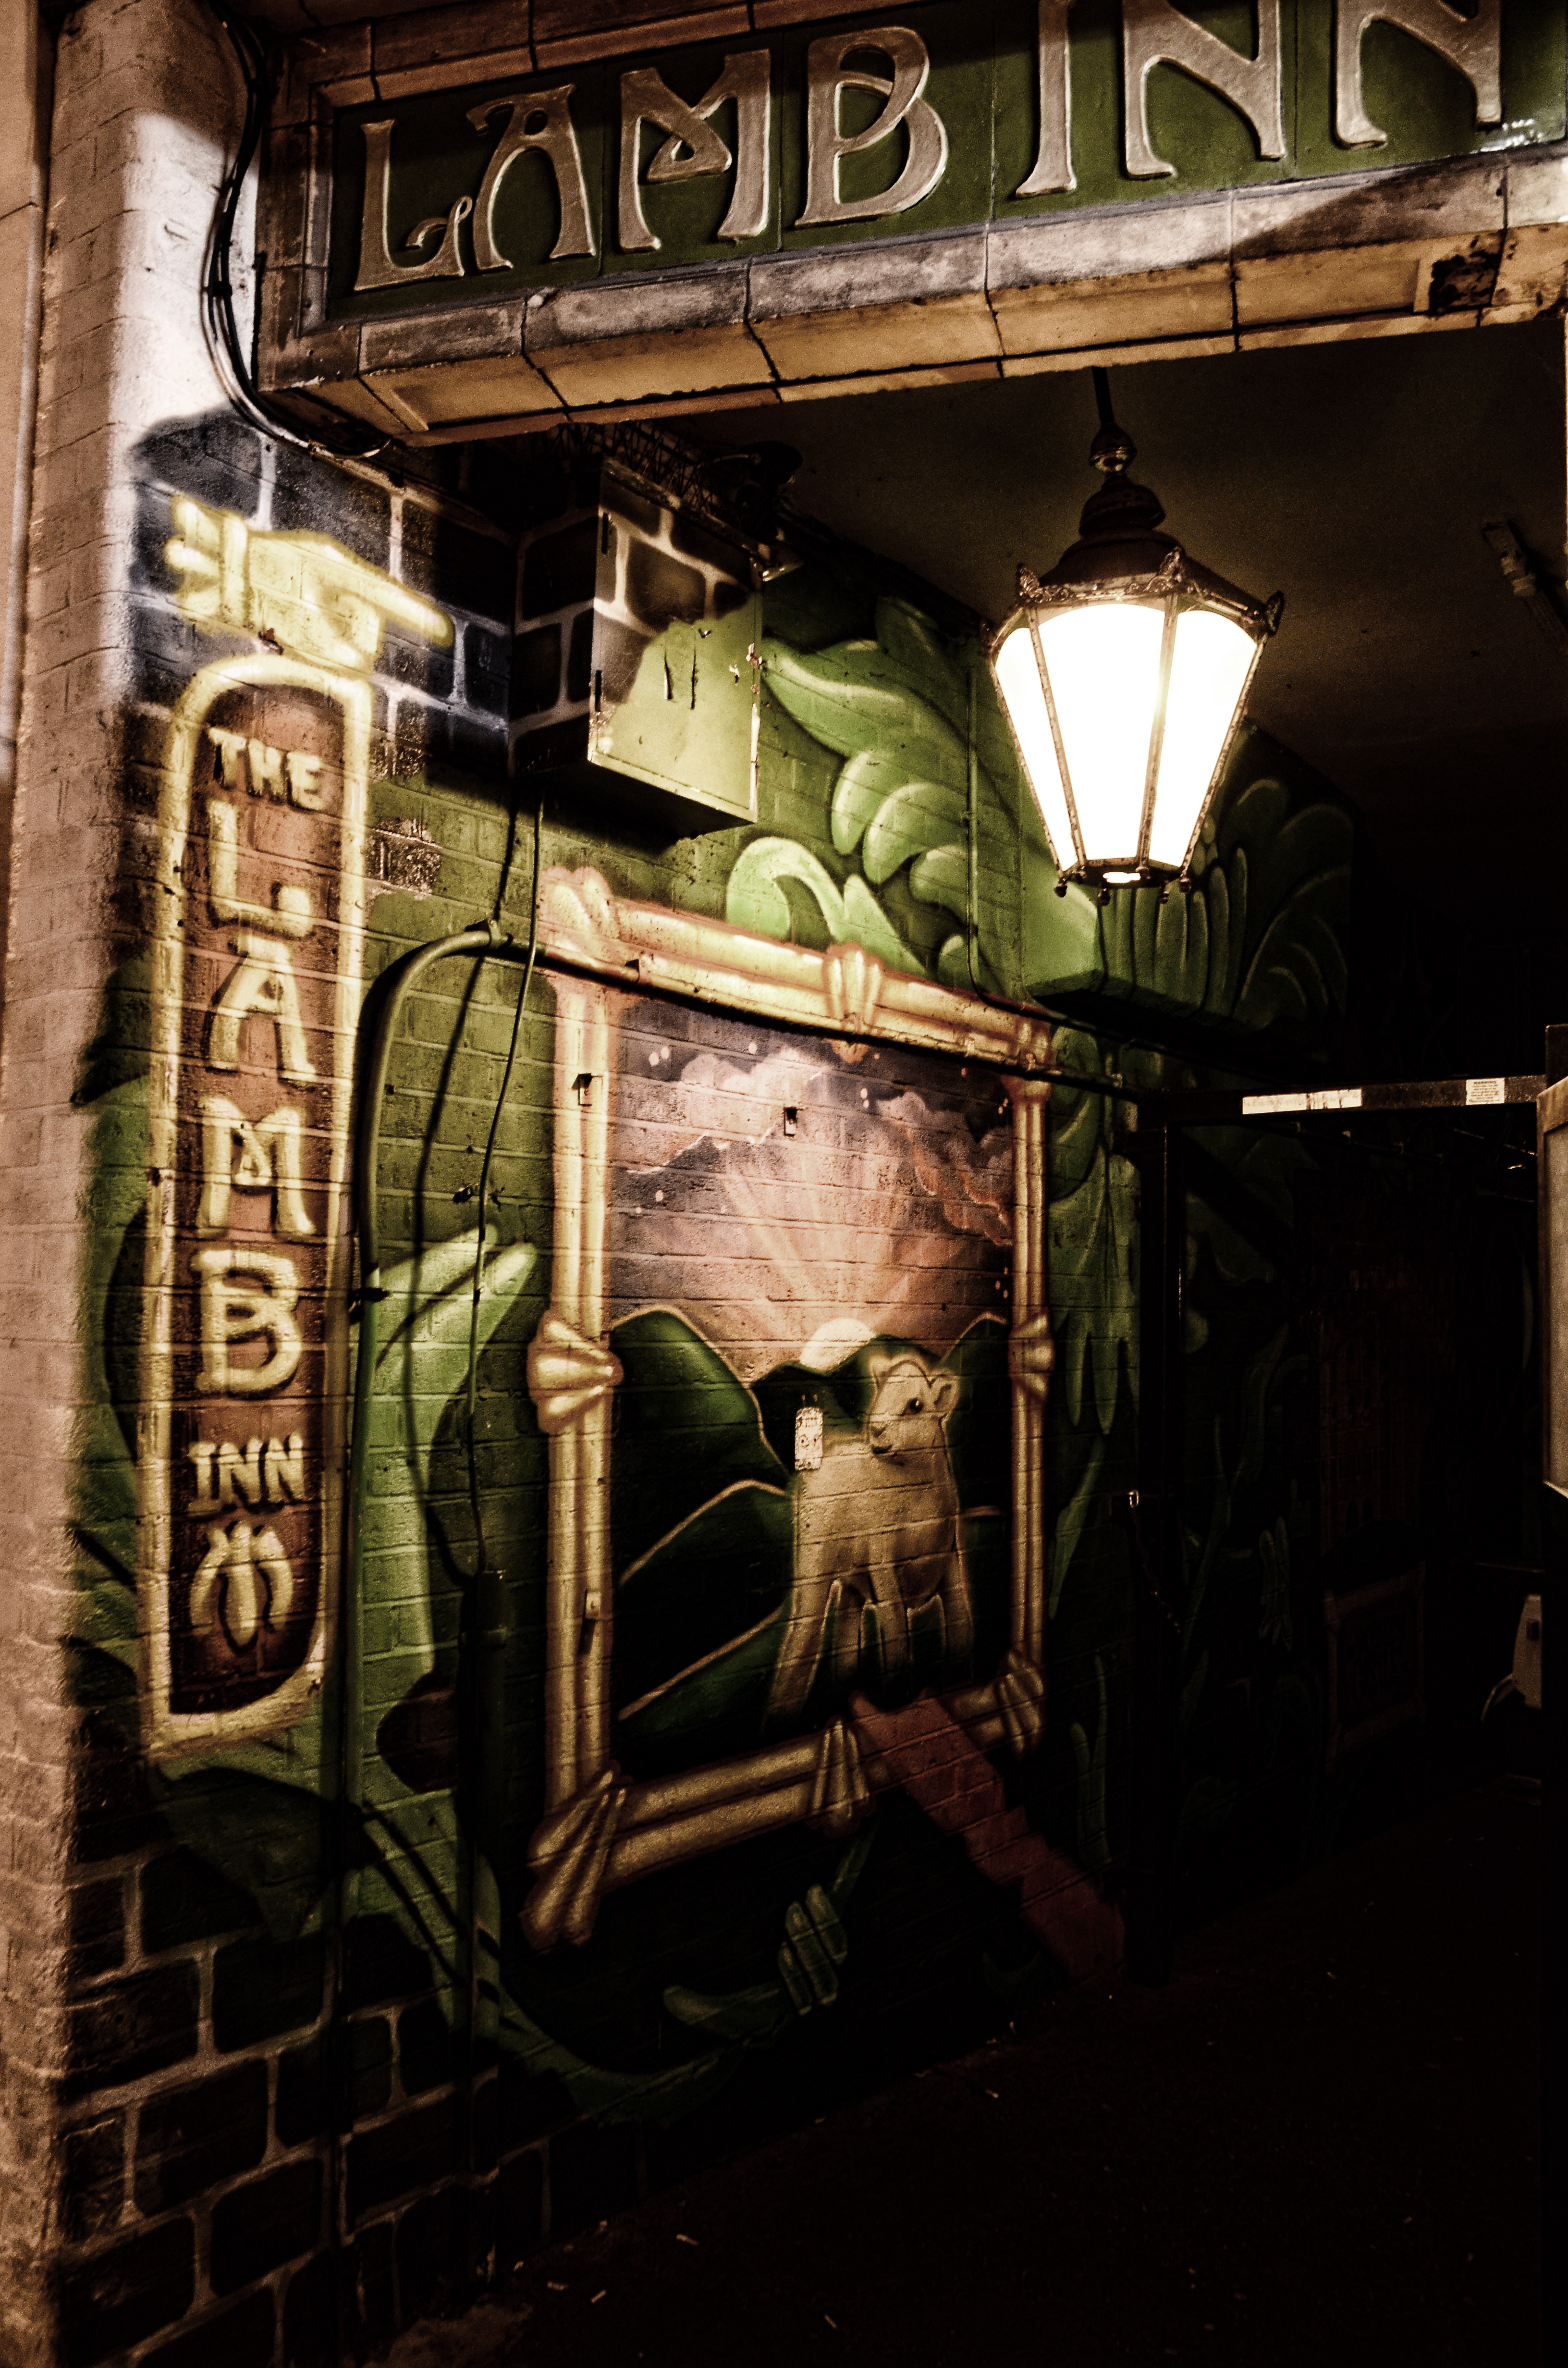
window, darkness, art, photograph, urban area